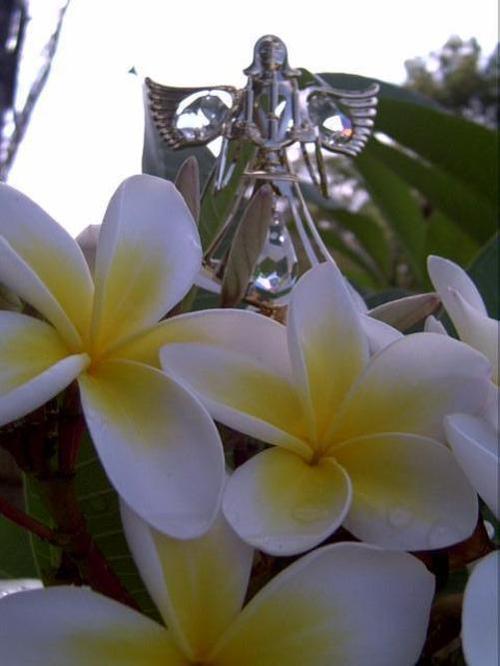
Label: frangipani